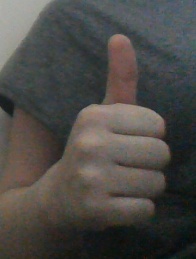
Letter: aleff